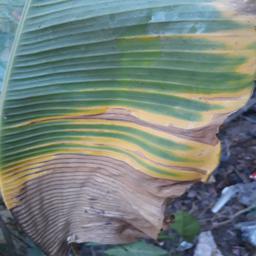
Label: POTASSIUM DEFICIENCY